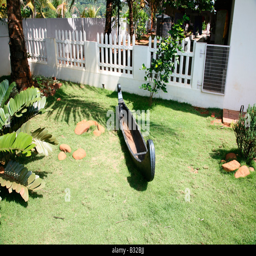
a concrete boat in the courtyard of a house